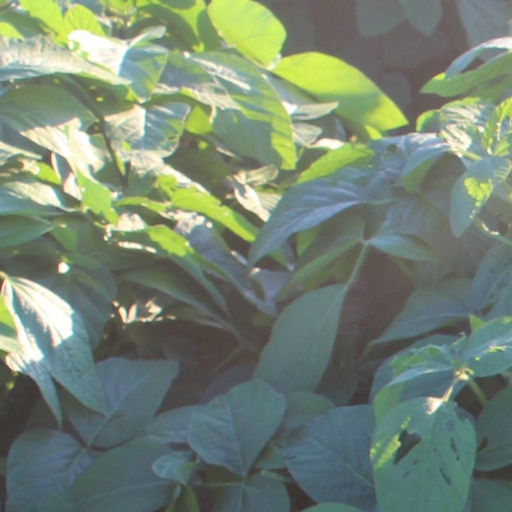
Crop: soybean